Machado de Assis

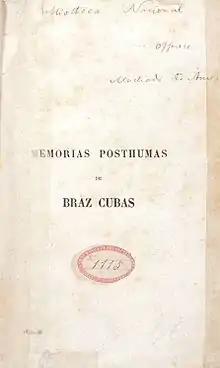
Volume of The Posthumous Memoirs of Bras Cubas dedicated by the author himself to the National Library of Brazil.

Francisco Otaviano hired Machado to work on the newspaper "Correio Mercantil" as a proofreader in 1858. He continued to write for the "Marmota Fluminense" and also for several other newspapers, but he did not earn much and had a humble life. As he did not live with his father anymore, it was common for him to eat only once a day for lack of money.